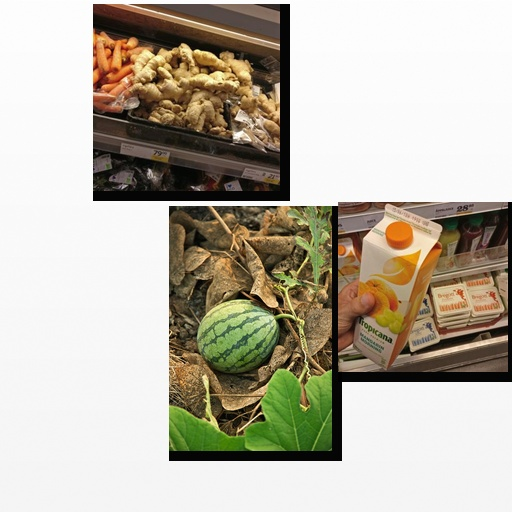
Food items: mandarin_juice, watermelon, ginger